Cenk Tosun

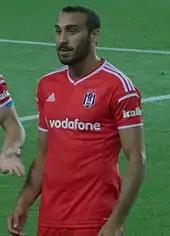
Tosun playing for Beşiktaş in 2014

On 4 February 2014, Beşiktaş signed Tosun on a five-year contract worth nearly €500,000, effective from the 2014–15 season. He chose the number 23 shirt after basketball player Michael Jordan. In his first two campaigns at the Istanbul club, he was mainly a substitute, behind Demba Ba and Mario Gómez in the pecking order. After Ba and Gómez left, he was a regular in the 2016–17 season, scoring 24 goals as his club won the Süper Lig title. He then turned down a move to Premier League club Crystal Palace.